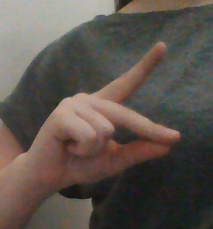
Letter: ta